The Lost Medallion: The Adventures of Billy Stone

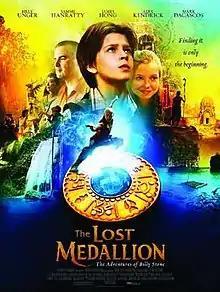
Movie poster

The Lost Medallion: The Adventures of Billy Stone is a 2013 American independent adventure fantasy film written and directed by Bill Muir. It was later released as a children's book by Muir and Alex Kendrick. The story revolves around Billy Stone (Billy Unger) and Allie (Sammi Hanratty) as amateur archaeologists who find a long lost medallion belonging to an ancient tribal king.